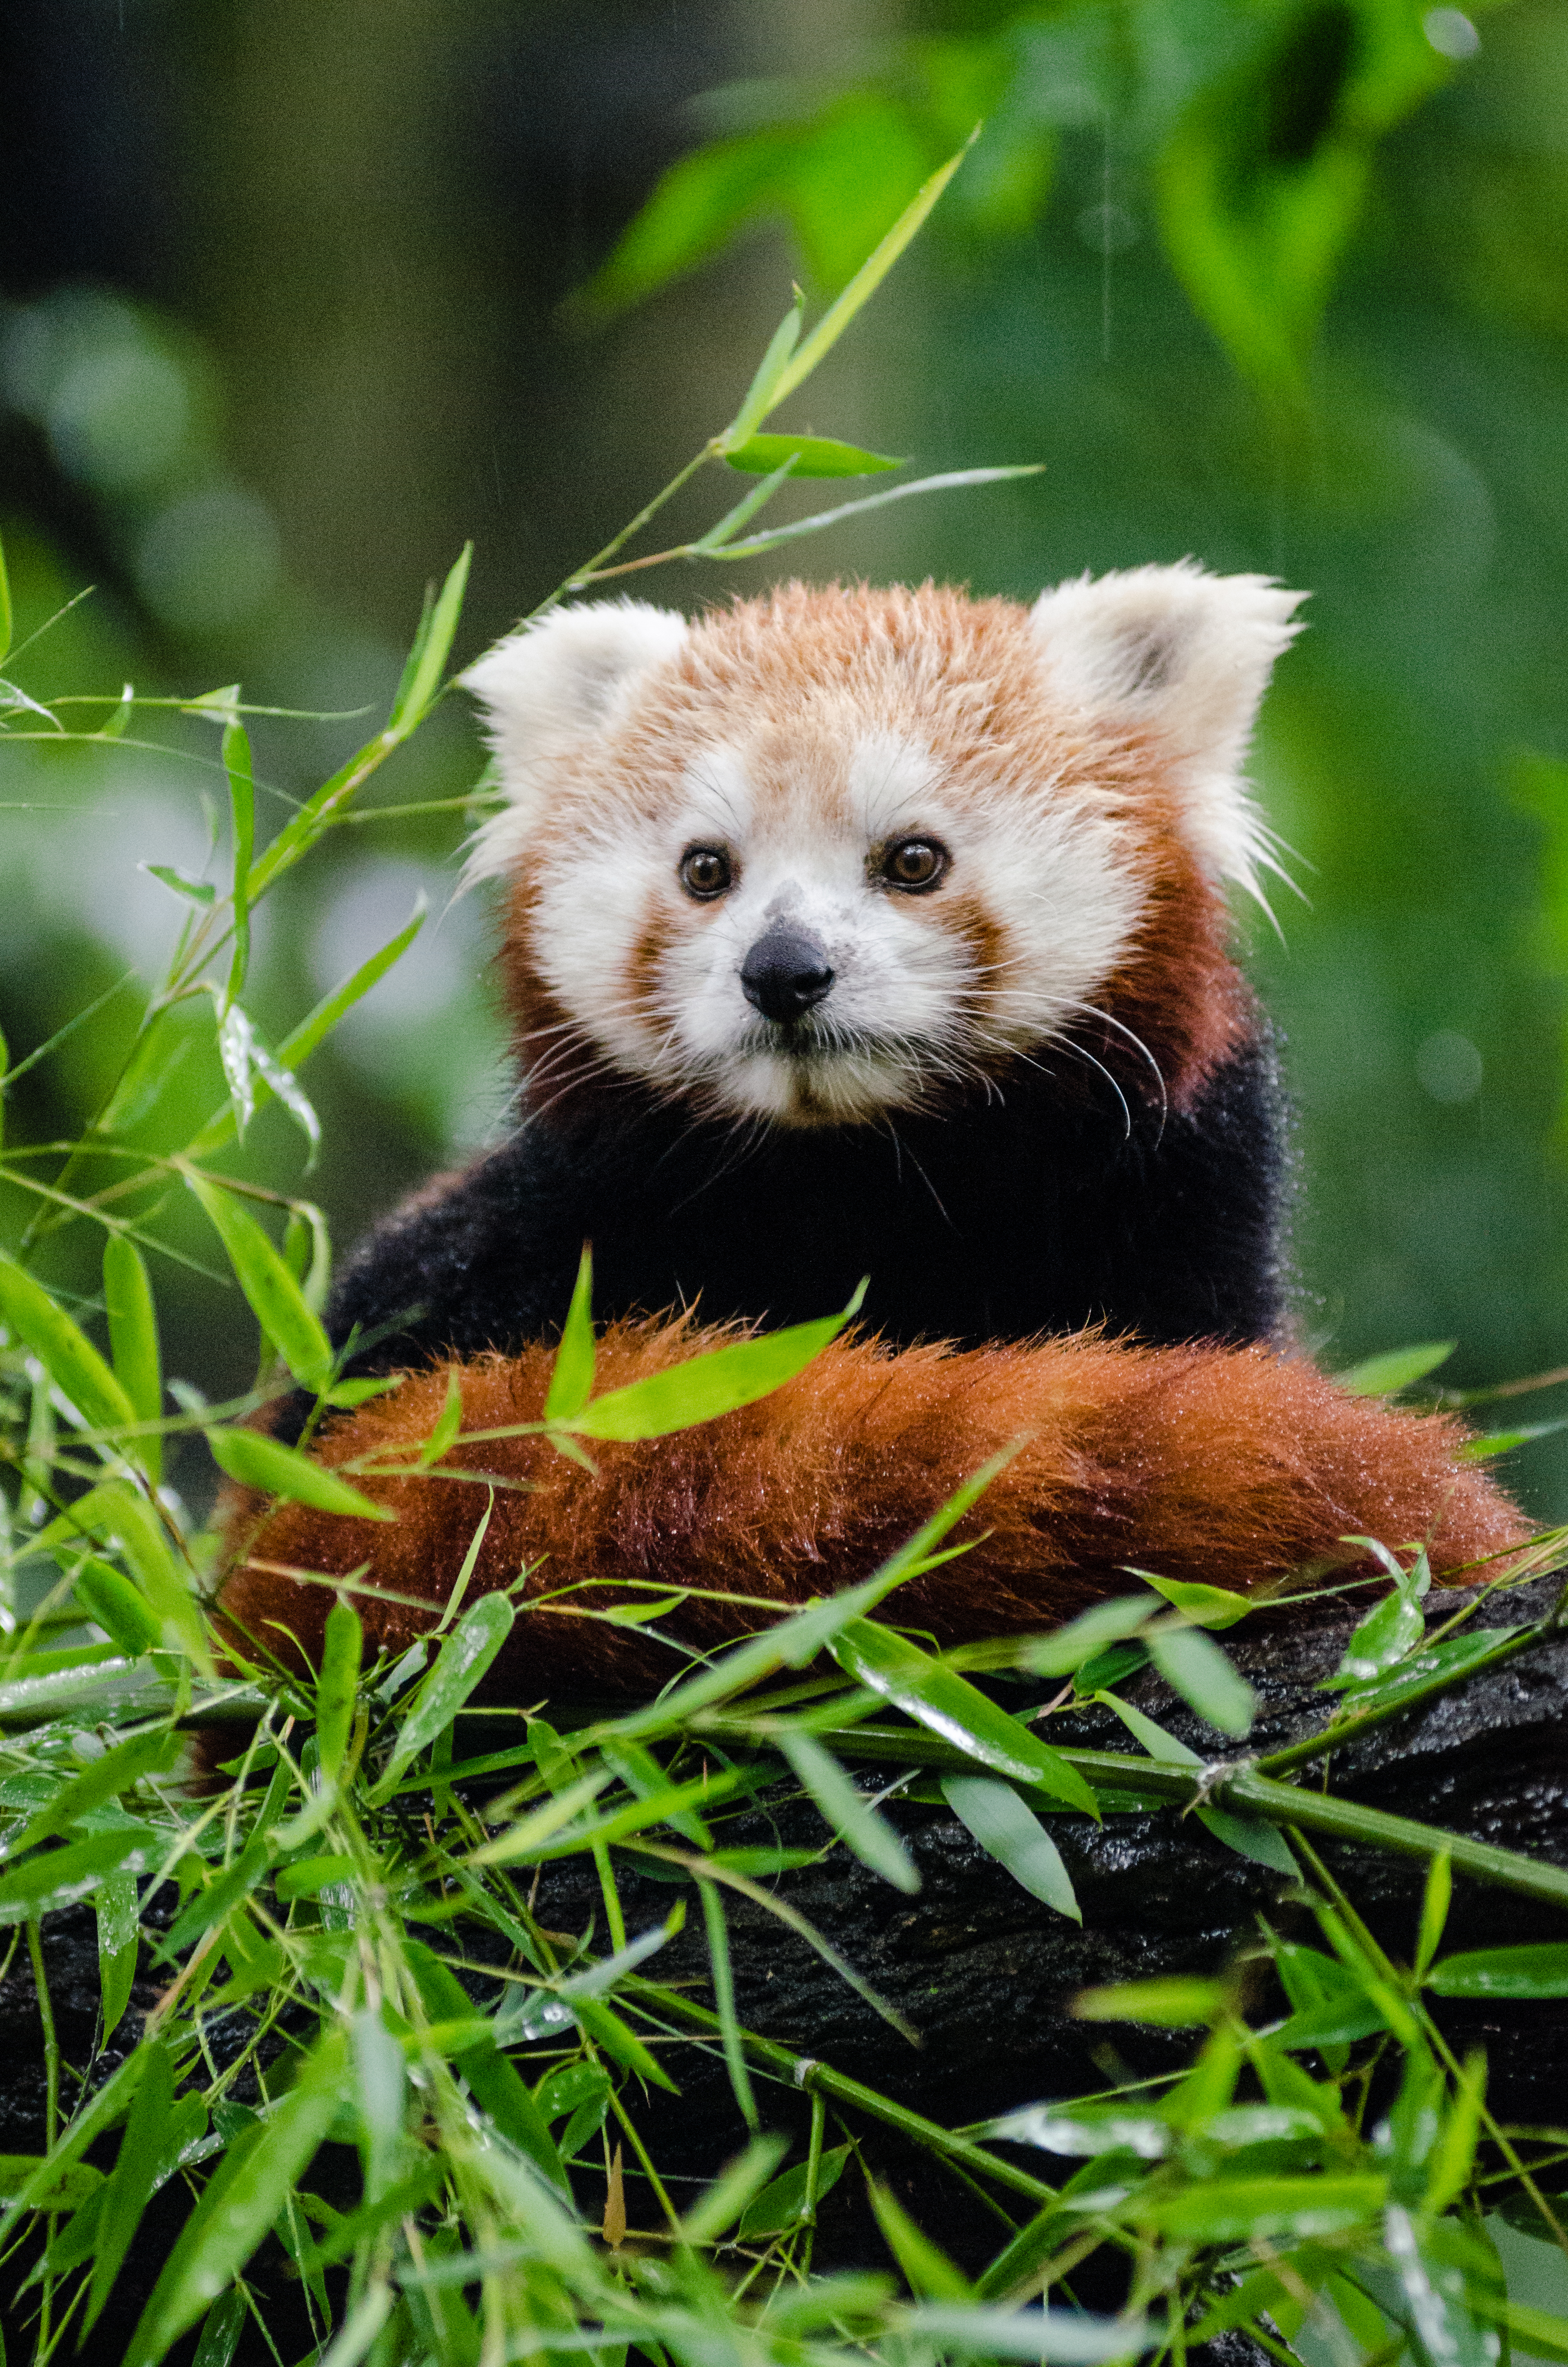
tree, bokeh, sweet, animal, cute, female, wildlife, zoo, young, green, red, mammal, nikon, fauna, red panda, panda, endangered, vertebrate, germany, deutschland, tier, adorable, d7000, roter, kleiner, niedlich, sues, suess, species, bedrohte, tierart, tierpark, weiblich, jungtier, gr n, s s, polecat